Refraction

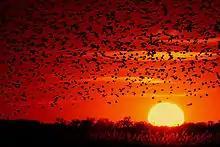
The sun appears slightly flattened when close to the horizon due to refraction in the atmosphere.

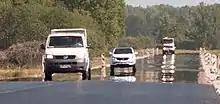
Mirage over a hot road

The refractive index of air depends on the air density and thus vary with air temperature and pressure. Since the pressure is lower at higher altitudes, the refractive index is also lower, causing light rays to refract towards the earth surface when traveling long distances through the atmosphere. This shifts the apparent positions of stars slightly when they are close to the horizon and makes the sun visible before it geometrically rises above the horizon during a sunrise.